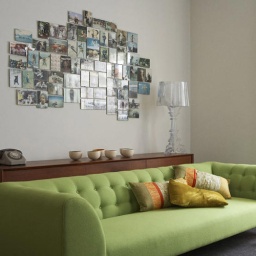
living - photos over green couch